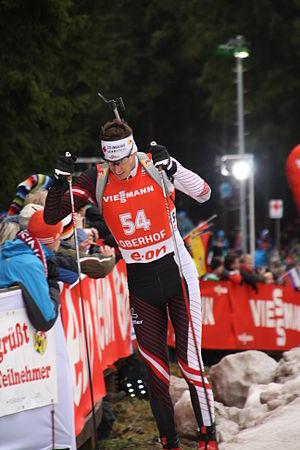
Julian Eberhard, né le 9 novembre 1986 à Saalfelden, est un biathlète autrichien, professionnel depuis 2006.